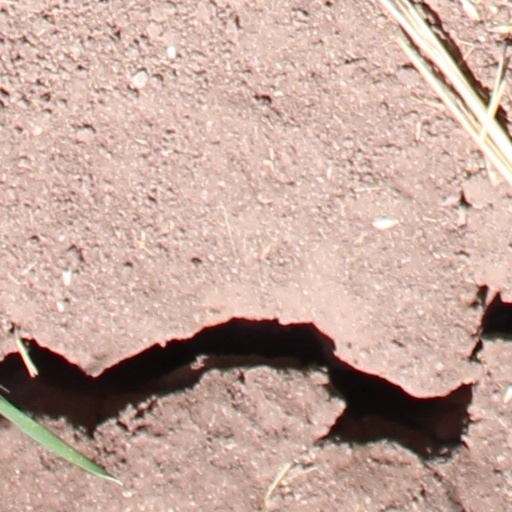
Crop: wheat